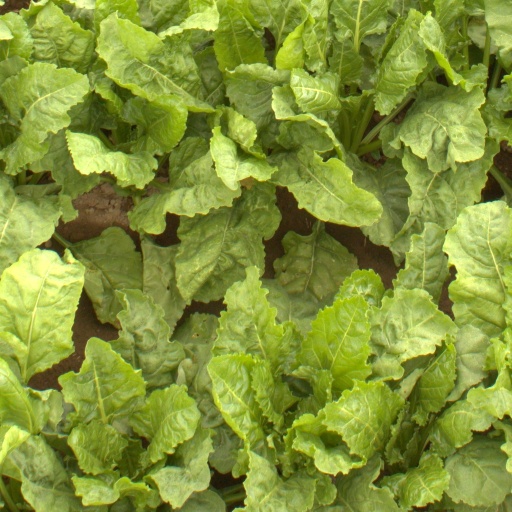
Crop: sugar beet